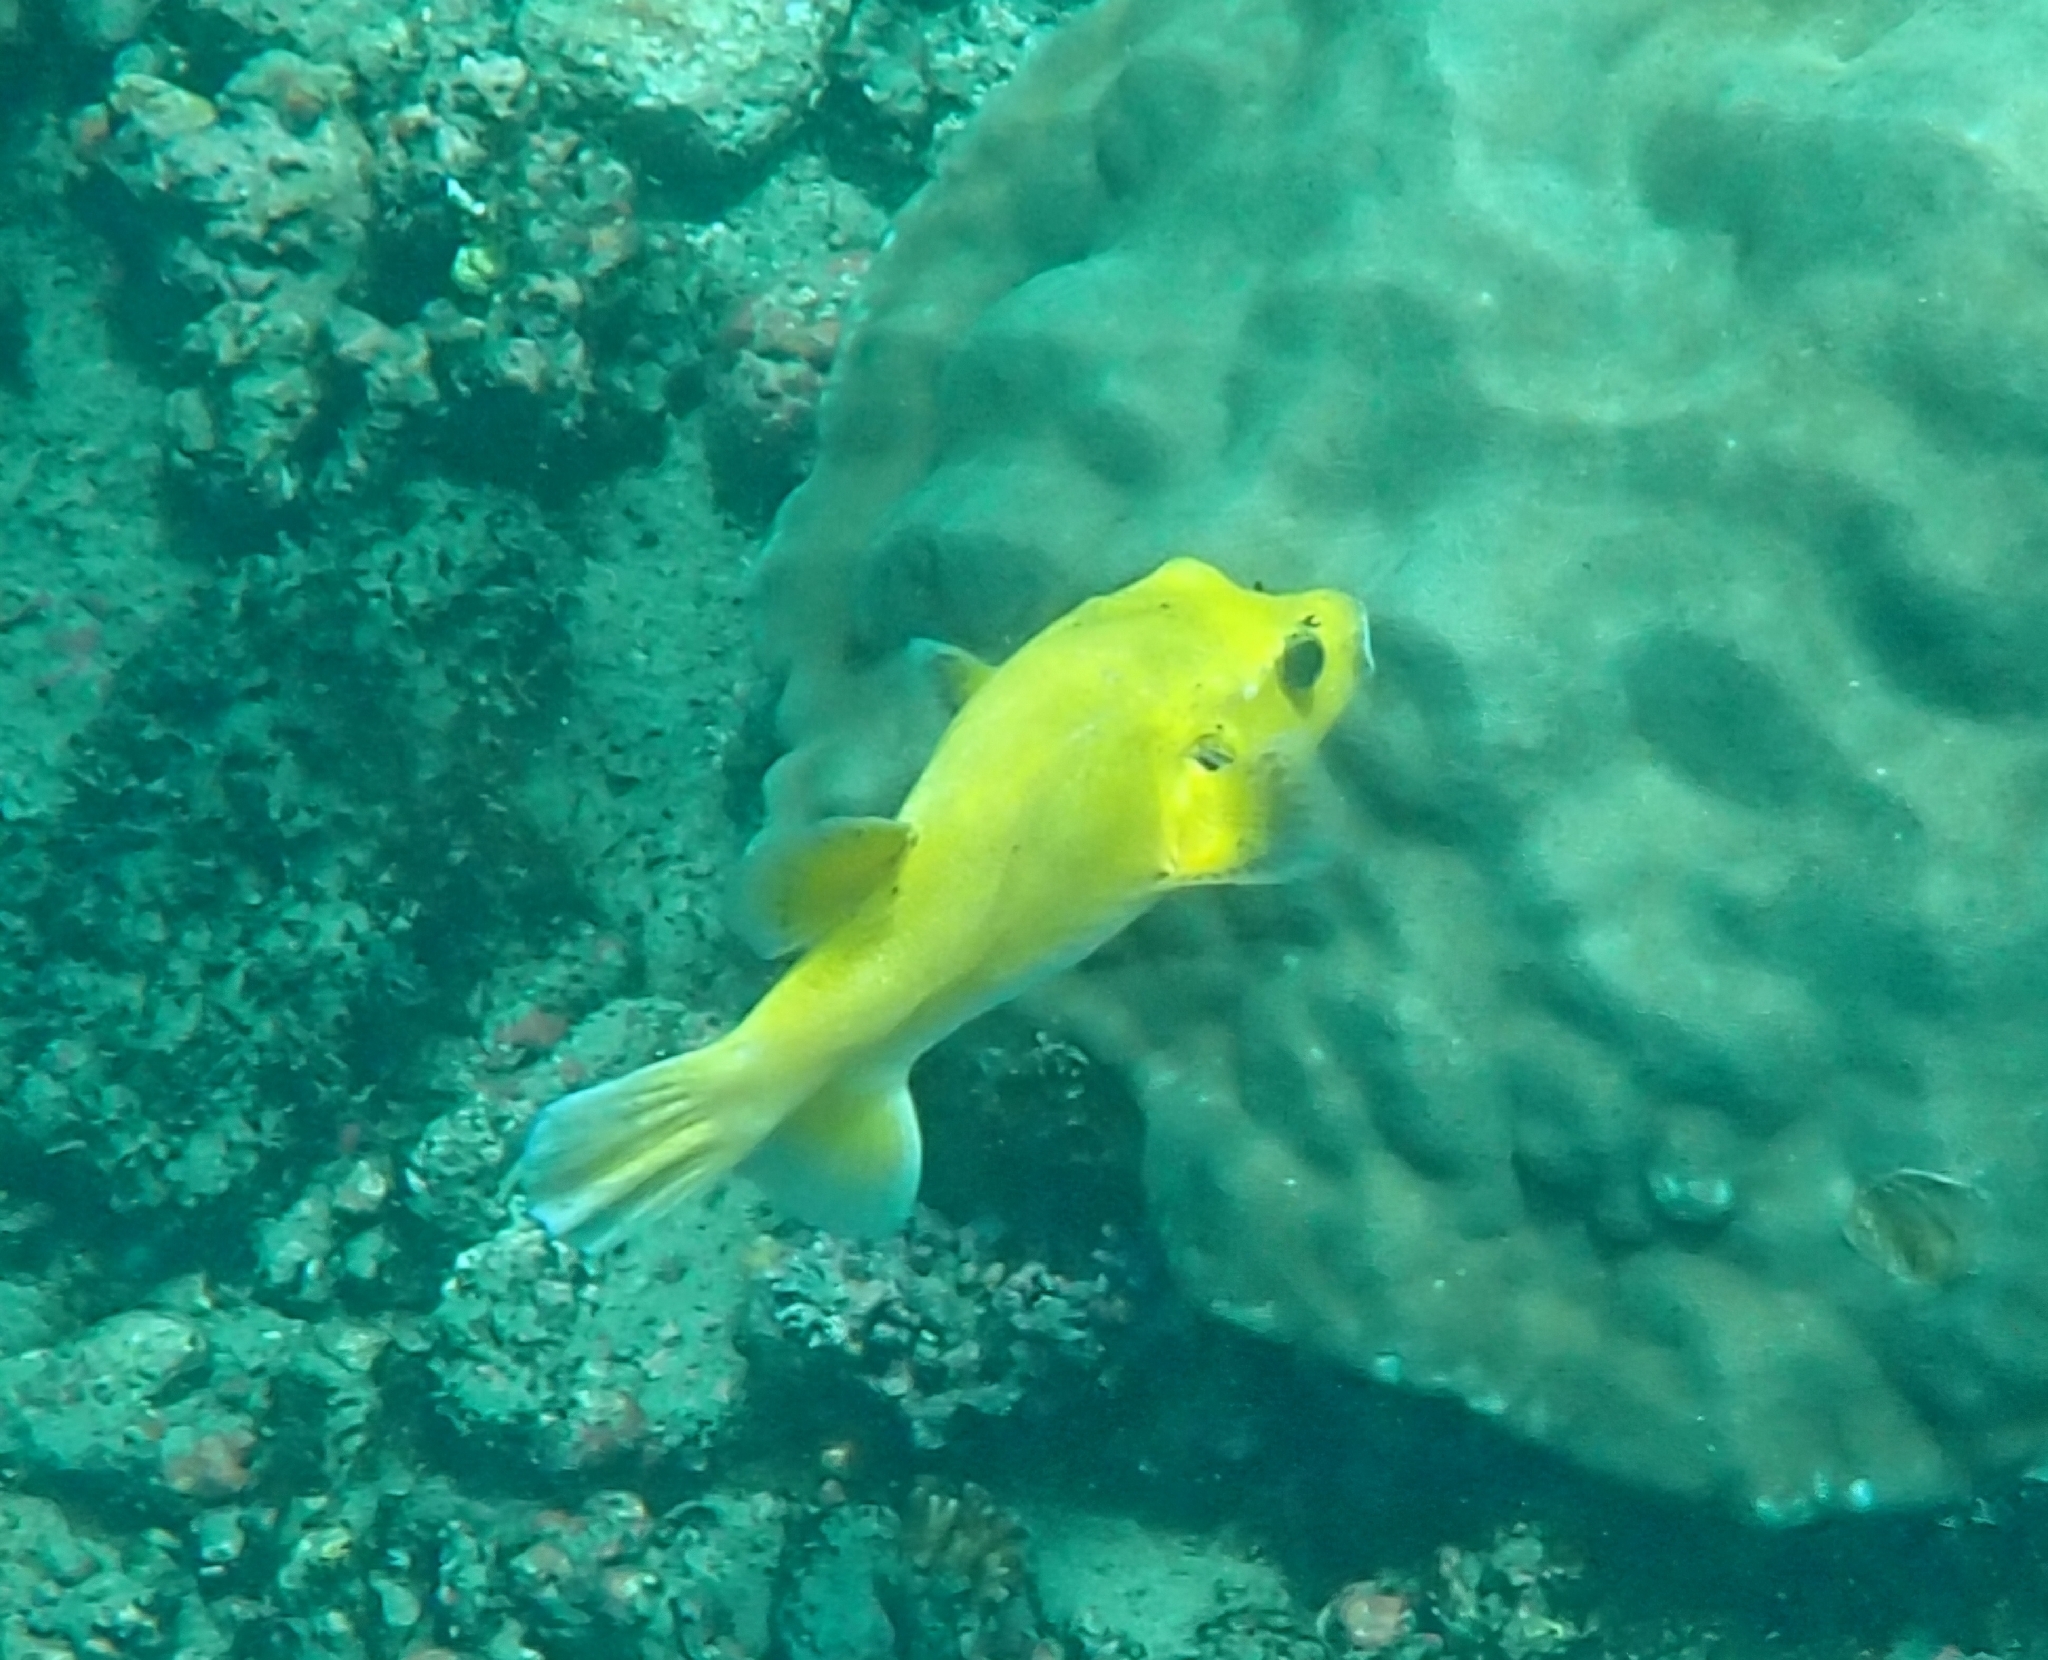
Arothron meleagris (Guineafowl Puffer)